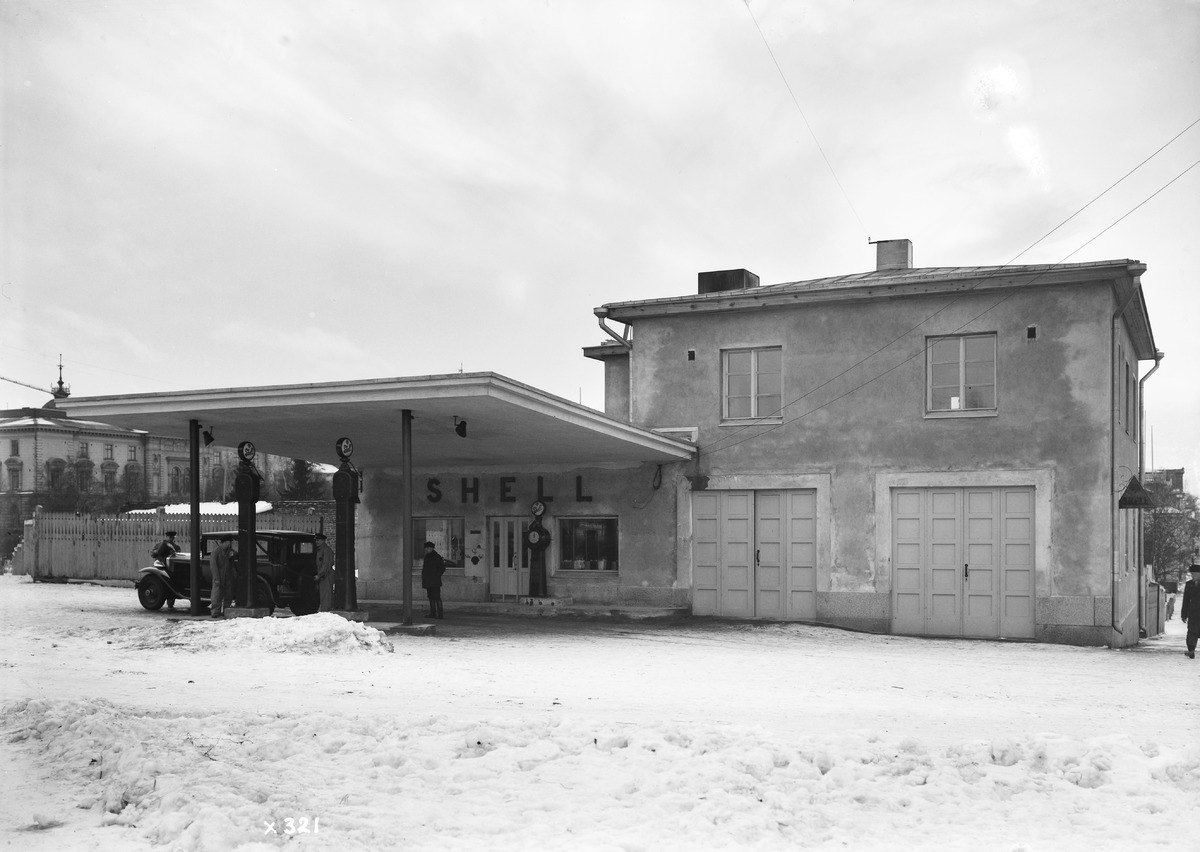
Shell Oy:n uusi huoltoasema Oulun Pokkitörmällä
Shell's new service station at Oulu's Pokkitörmä
sisällön kuvaus: Shell Oy:n uusi huoltoasema Oulun Pokkitörmällä 30.1.1934. content description: Shell's new service station at Oulu's Pokkitörmä on January 30, 1934.
Vuosi: 1934
Paikka: Suomi, Oulu, Suomi, Pohjois-Pohjanmaa, Oulu
Aiheet: Shell Oy; huoltoasemat; ulkokuva; huoltamot; autot; service stations; gas stations; cars